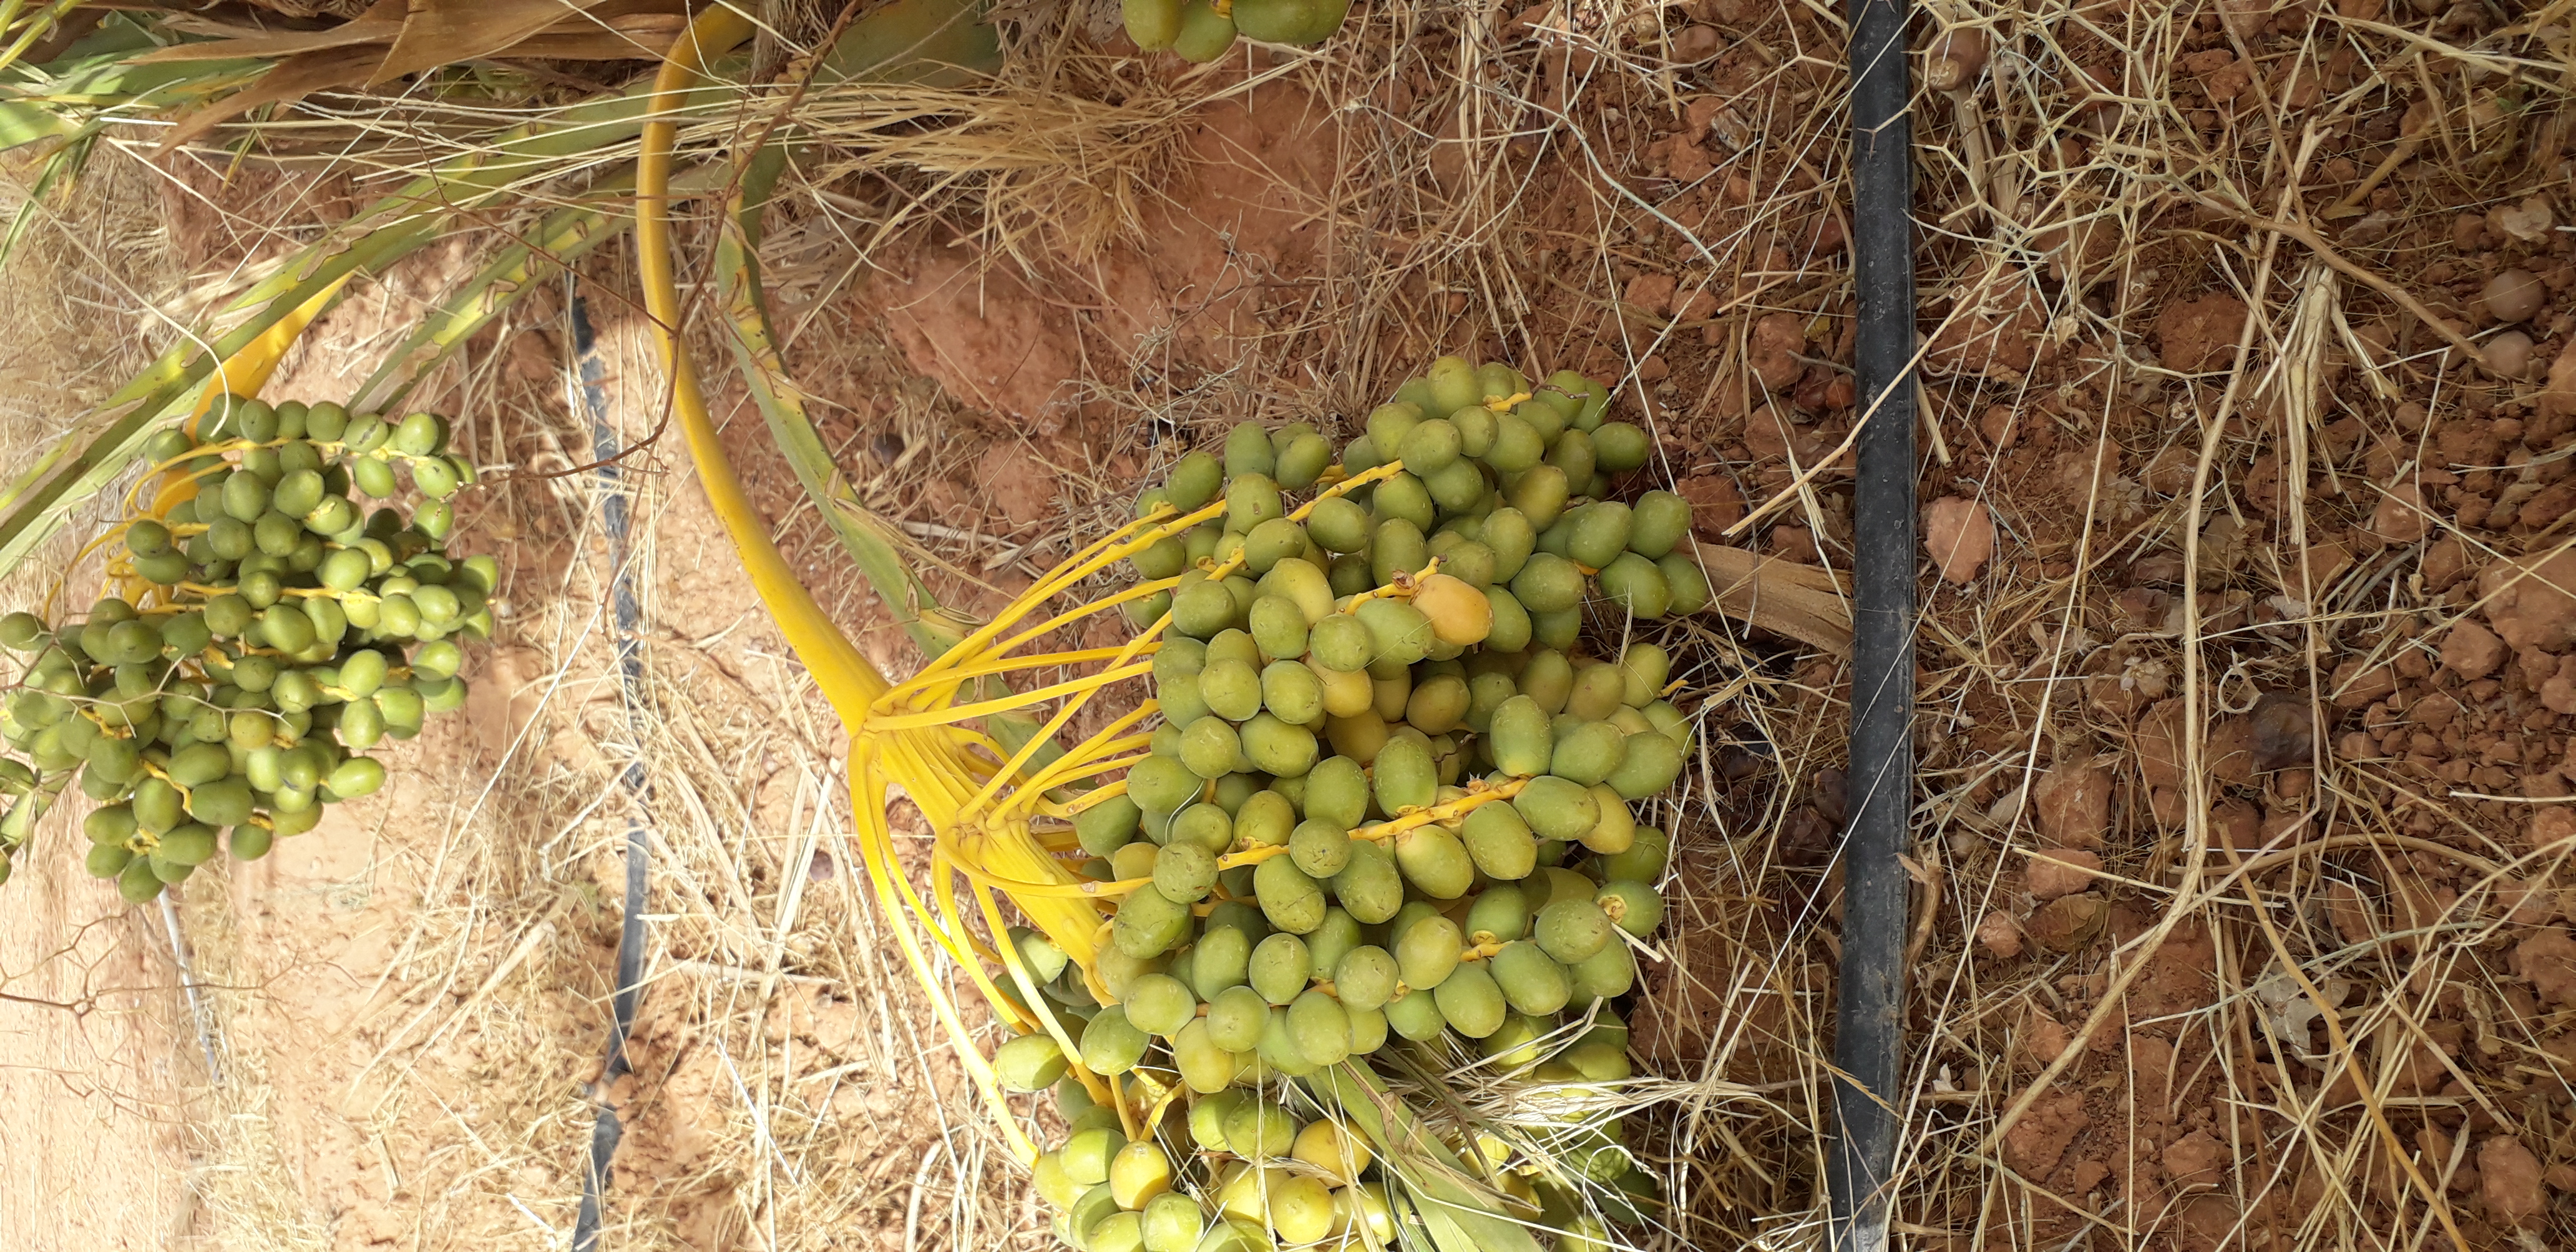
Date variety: kholt